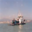
Label: ship